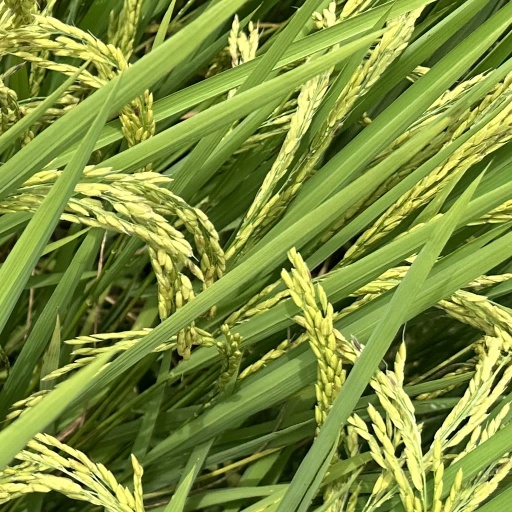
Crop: rice